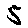
Label: 5